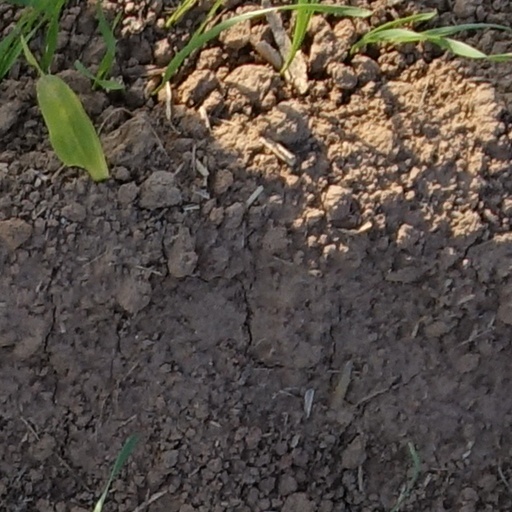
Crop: wheat